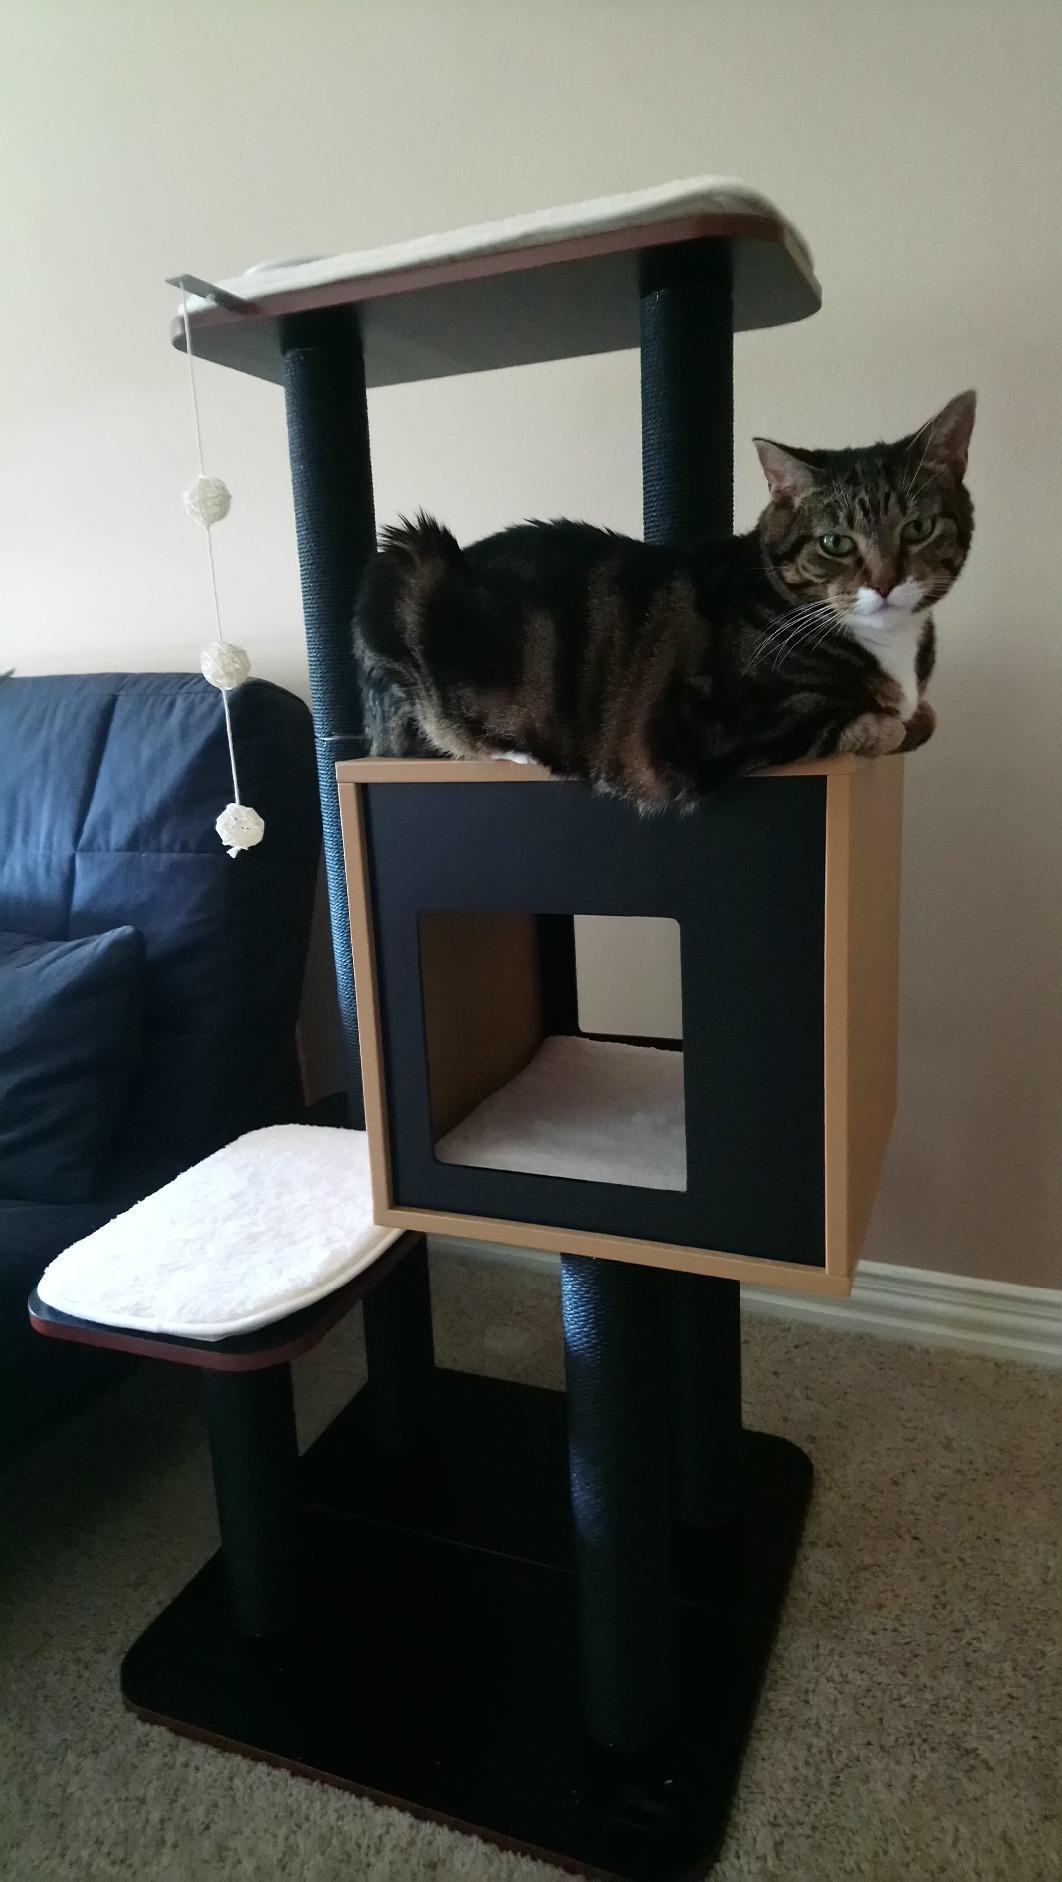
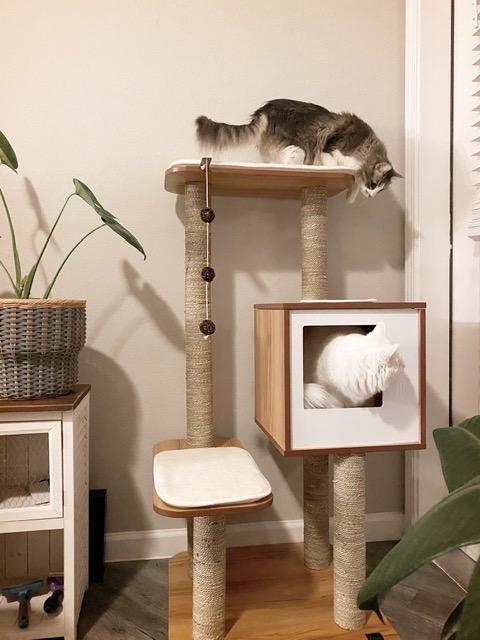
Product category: items_cat tree
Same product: no